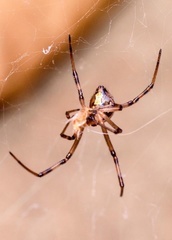
Species: Lactrodectus_hesperus